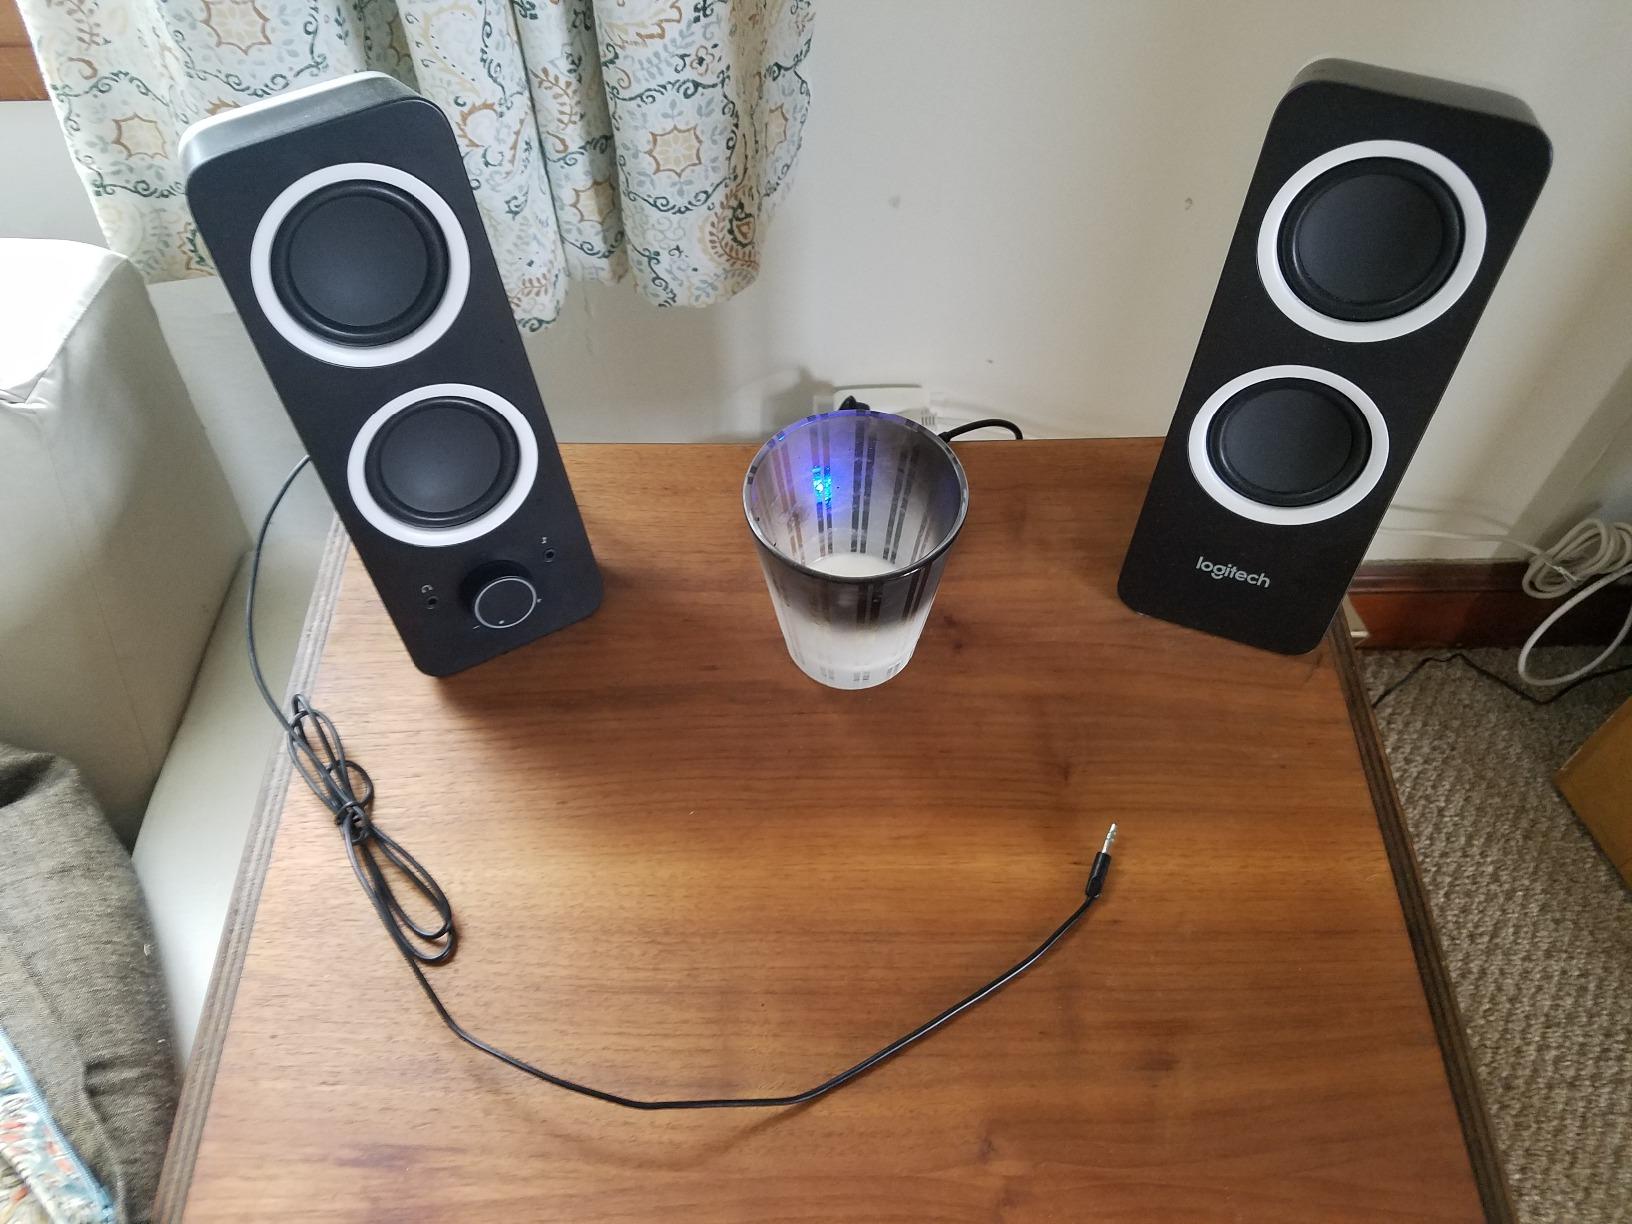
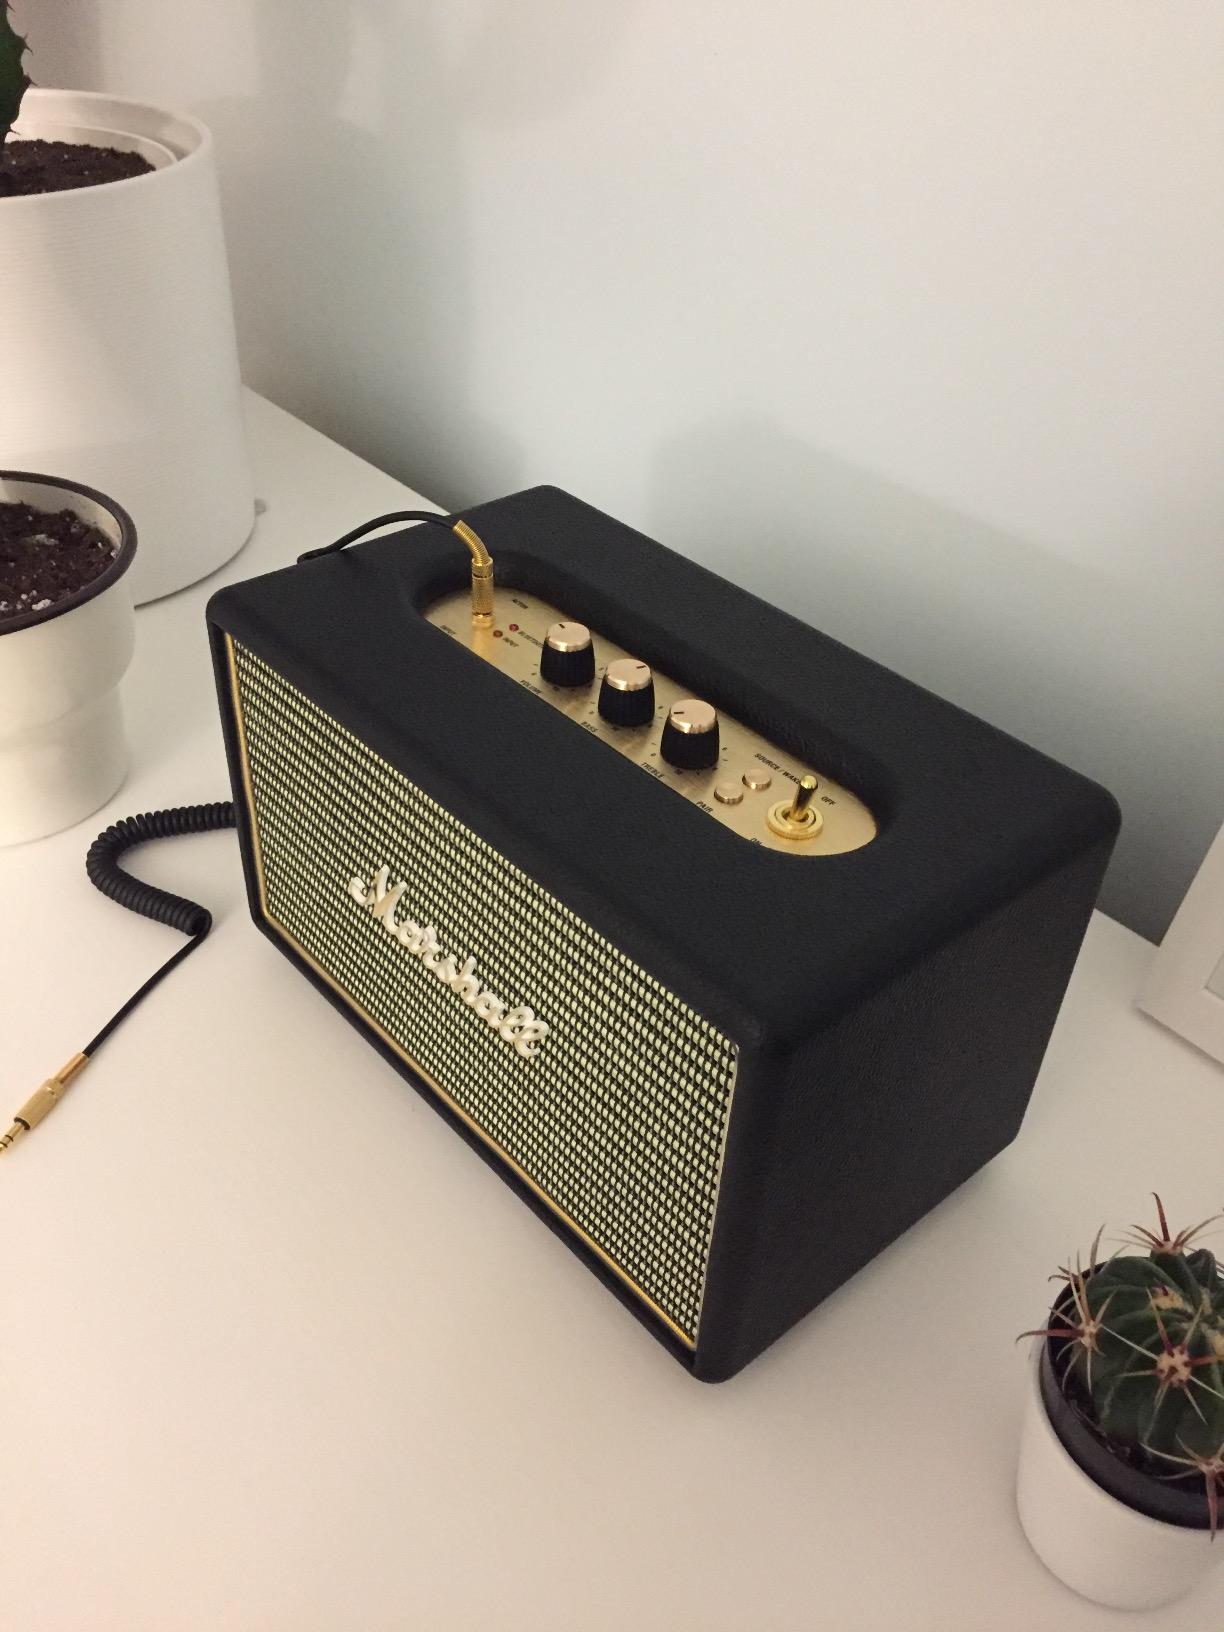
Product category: speaker
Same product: no